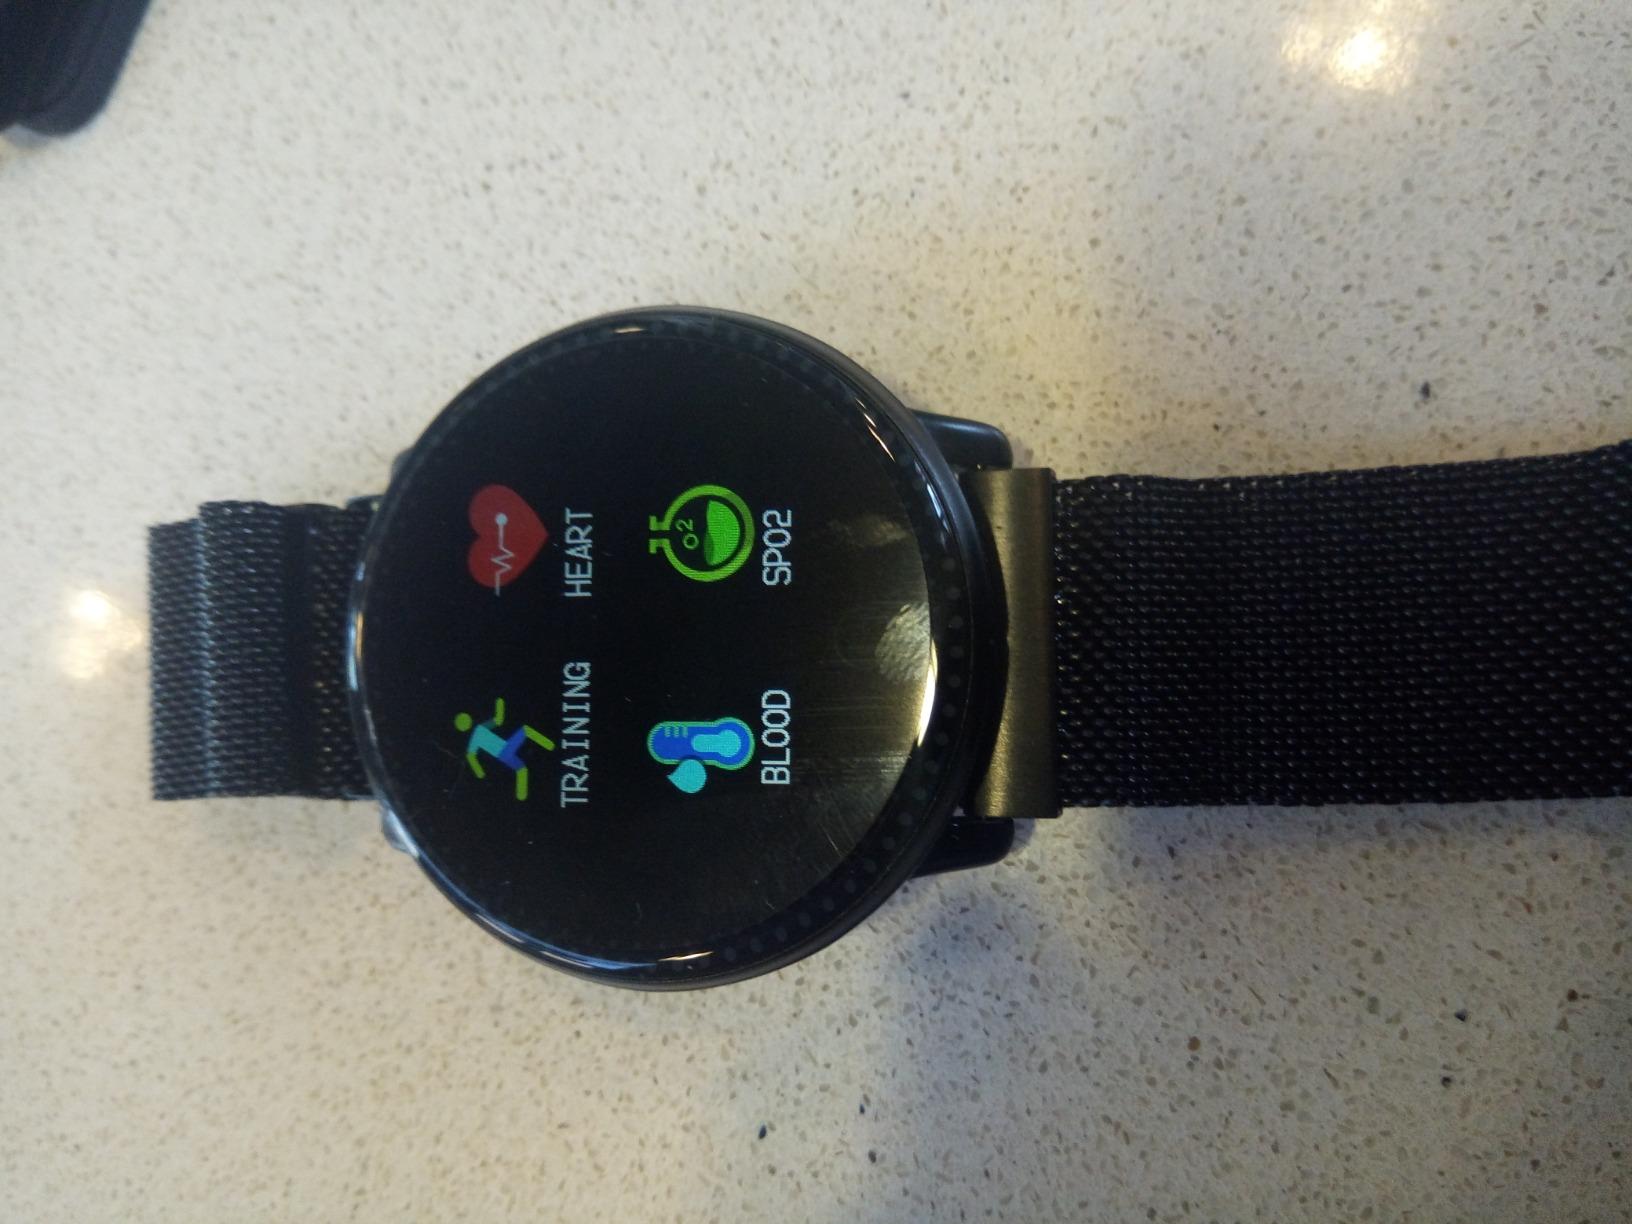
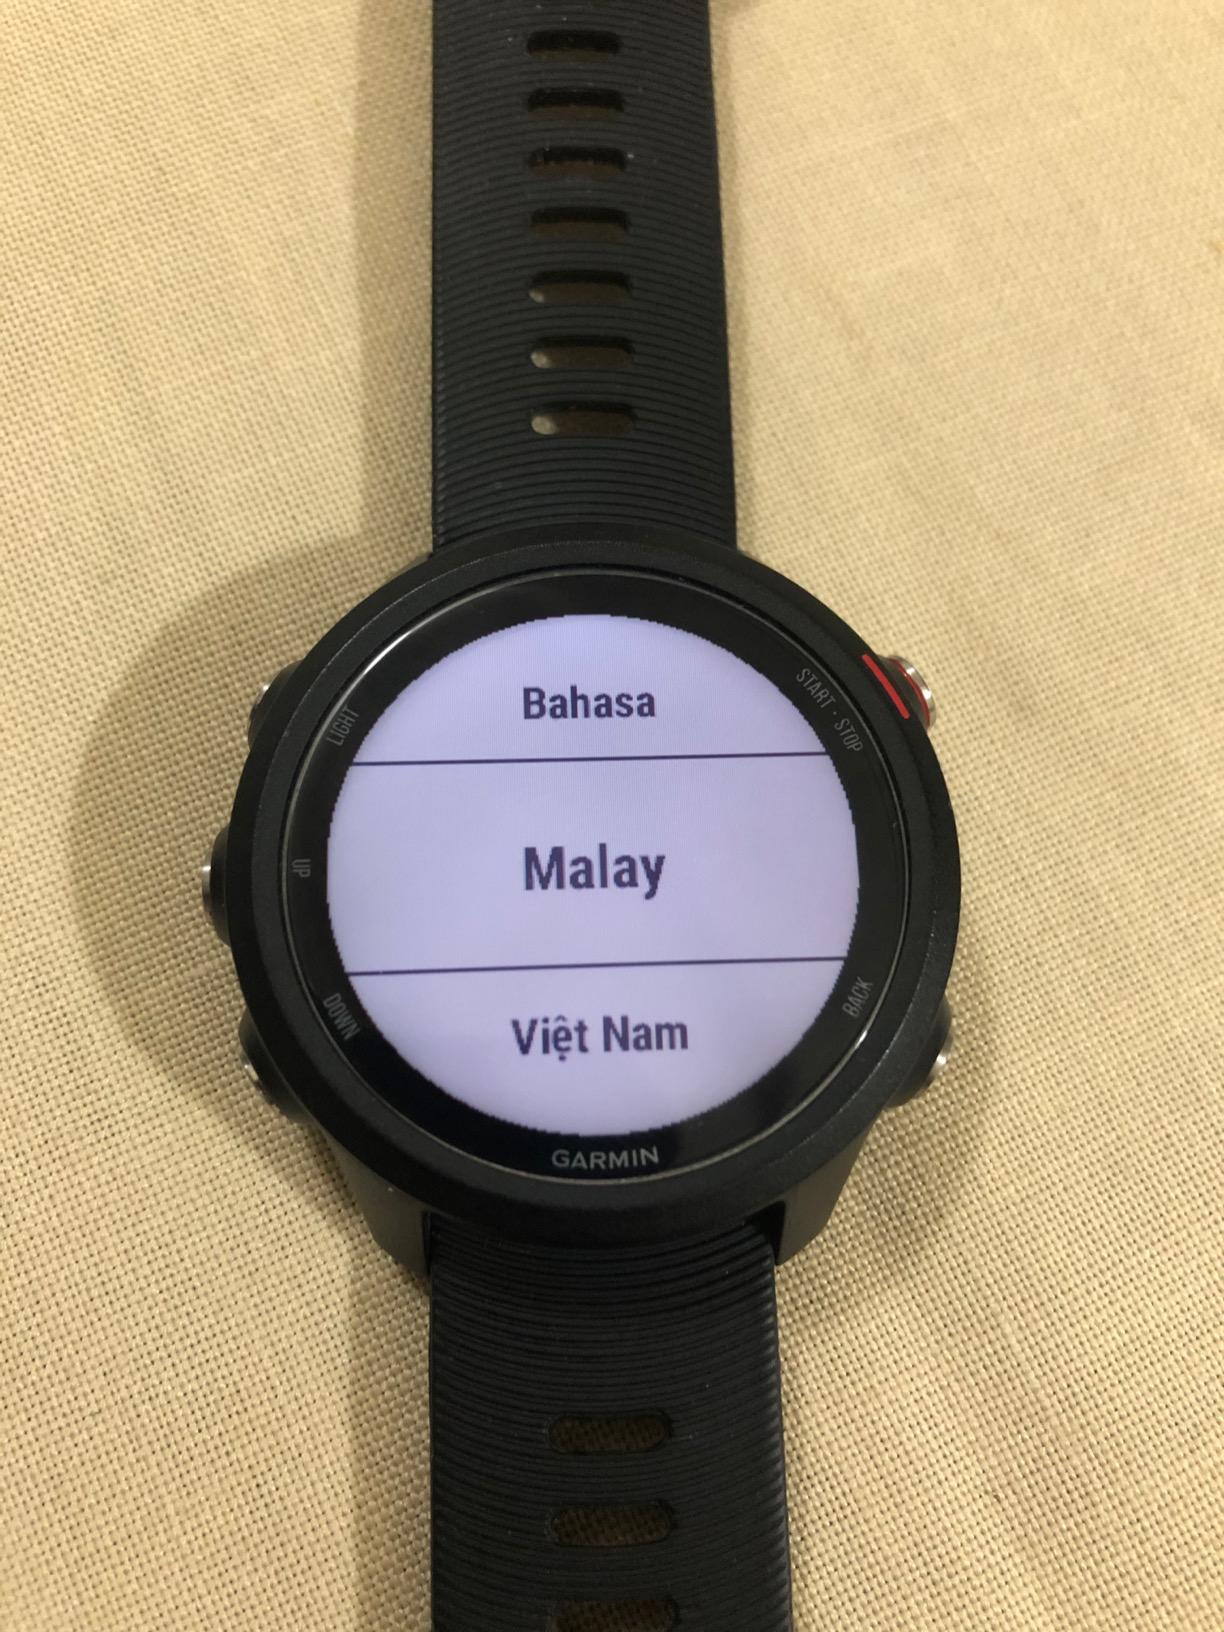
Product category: smartwatch
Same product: no